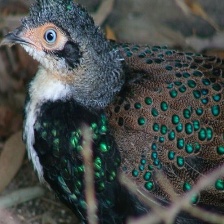
Species: BORNEAN PHEASANT
Scientific name: POLYPLECTRON SCHLEIERMACHERI